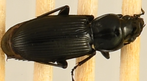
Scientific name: Pterostichus melanarius melanarius
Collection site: Chase Lake National Wildlife Refuge NEON (WOOD), plot WOOD_028